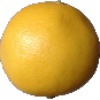
Label: Grapefruit White 1